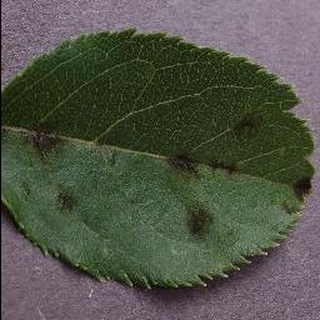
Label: apple_apple_scab